Jayant Ganpat Nadkarni

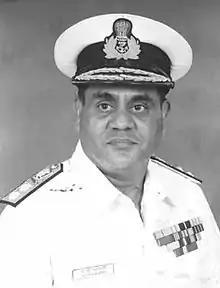

Admiral Jayant Ganpat ""Podgy"" Nadkarni, PVSM, AVSM, NM, VSM, ADC (5 December 1931 – 2 July 2018) was an Indian Navy Admiral who served as the 12th Chief of the Naval Staff of the Indian Navy from 1 December 1987 to 30 November 1990.